Horse racing

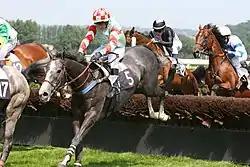
Steeplechase racing at Deauville

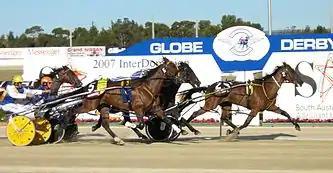
Harness racing in Adelaide

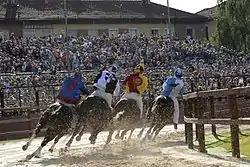
Traditional bareback horse racing in the Palio di Legnano 2013

Horse racing is an equestrian performance activity, typically involving two or more horses ridden by jockeys (or sometimes driven without riders) over a set distance for competition. It is one of the most ancient of all sports, as its basic premise – to identify which of two or more horses is the fastest over a set course or distance – has been mostly unchanged since at least classical antiquity.